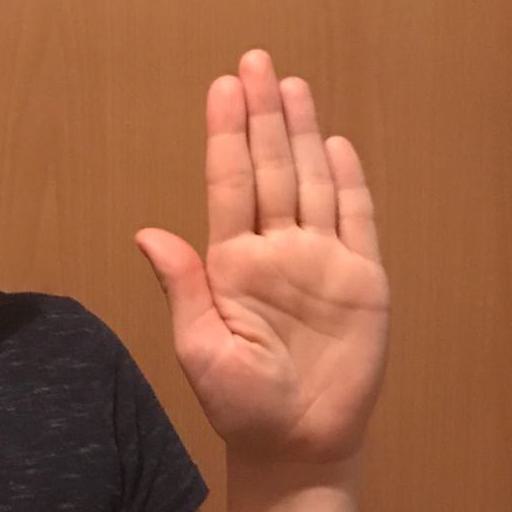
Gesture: stop